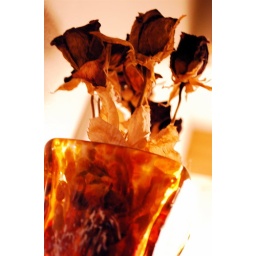
dried roses in my kitchen in the light. taken about a month ago